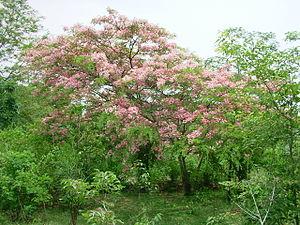
Le casse de Java est une espèce d'arbre de la famille des Fabaceae.